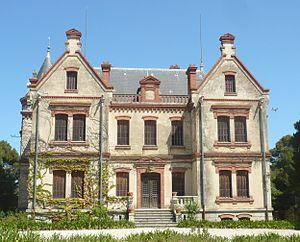
Façade ouest du château de l'Esparrou à Canet-en-roussillon
Le château de l'Esparrou est un château du XIXᵉ siècle construit par Viggo Dorph-Petersen à Canet-en-Roussillon.
Cet article recense les châteaux situés dans le massif montagneux des Pyrénées, notamment le piémont pyrénéen.
Cet article recense de manière non exhaustive les châteaux, maisons fortes, mottes castrales, situés dans le département français du Pyrénées-Orientales. Il est fait état des inscriptions et classements au titre des monuments historiques.